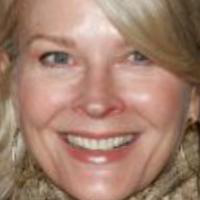
Age group: age 41-55